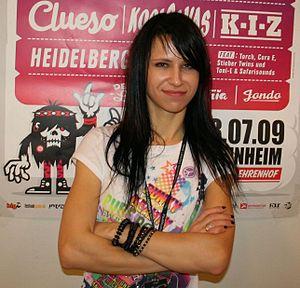
Maarja Kivi, née le 18 janvier 1986 à Tallinn, est une chanteuse et bassiste estonienne, ancien membre du groupe Vanilla Ninja. Elle effectue ses études secondaires au Lycée allemand de Tallinn, où elle rencontre Lenna Kuurmaa.